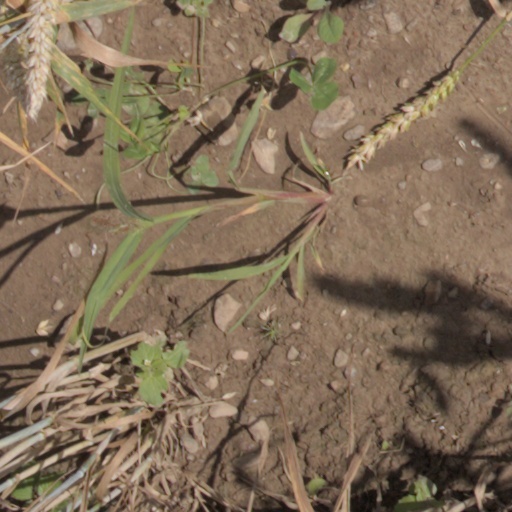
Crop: wheat